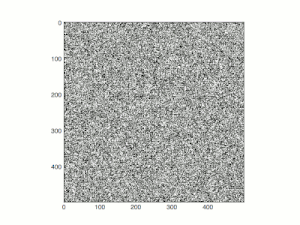
Le modèle d'Ising est un modèle de physique statistique. Il a été utilisé pour modéliser différents phénomènes dans lesquels des effets collectifs sont produits par des interactions locales entre particules à deux états.